Jeff Hendrick

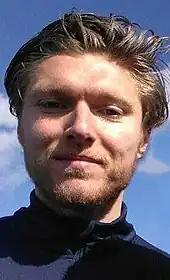
Hendrick in 2017

Jeffrey Patrick Hendrick (born 31 January 1992) is an Irish professional footballer who plays as a midfielder. He is currently a free agent.